Josué Pesqueira

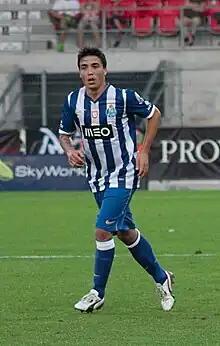

Josué agreed on a return to former side Porto on 29 May 2013, penning a four-year contract and moving alongside manager Paulo Fonseca. On 10 August he won his first club honour, coming on as a substitute in a 3–0 win over Vitória de Guimarães in the Supertaça Cândido de Oliveira, and scored his first goal for his new team a week later starting and netting through a penalty kick in a 3–1 victory at Vitória de Setúbal.